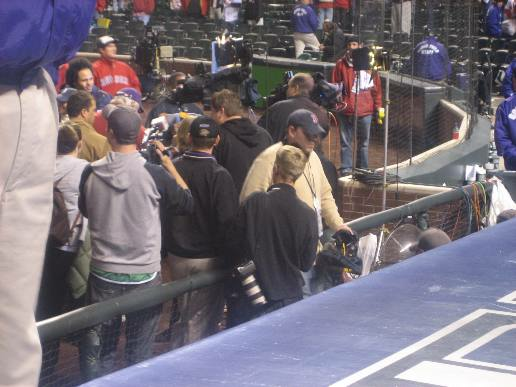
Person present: Yes